Guglielmo Barbò

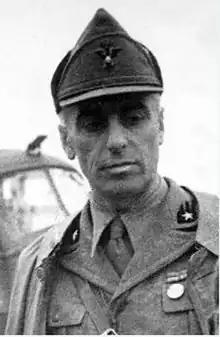

Guglielmo Barbò, 8th Count of Casalmorano (Milan, 11 August 1888 – Flossenbürg, 14 December 1944) was an Italian general during World War II, most notable for commanding Italian cavalry troops on the Eastern Front.